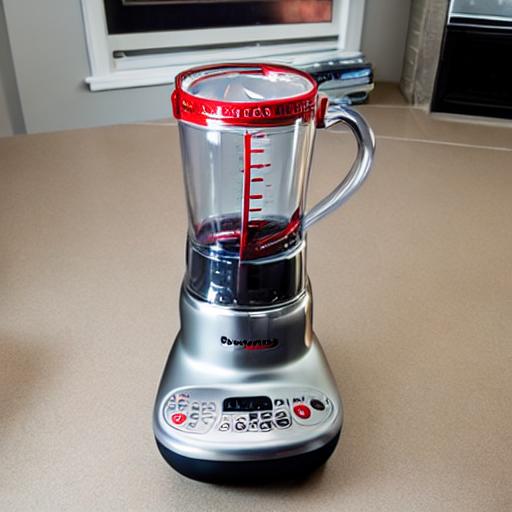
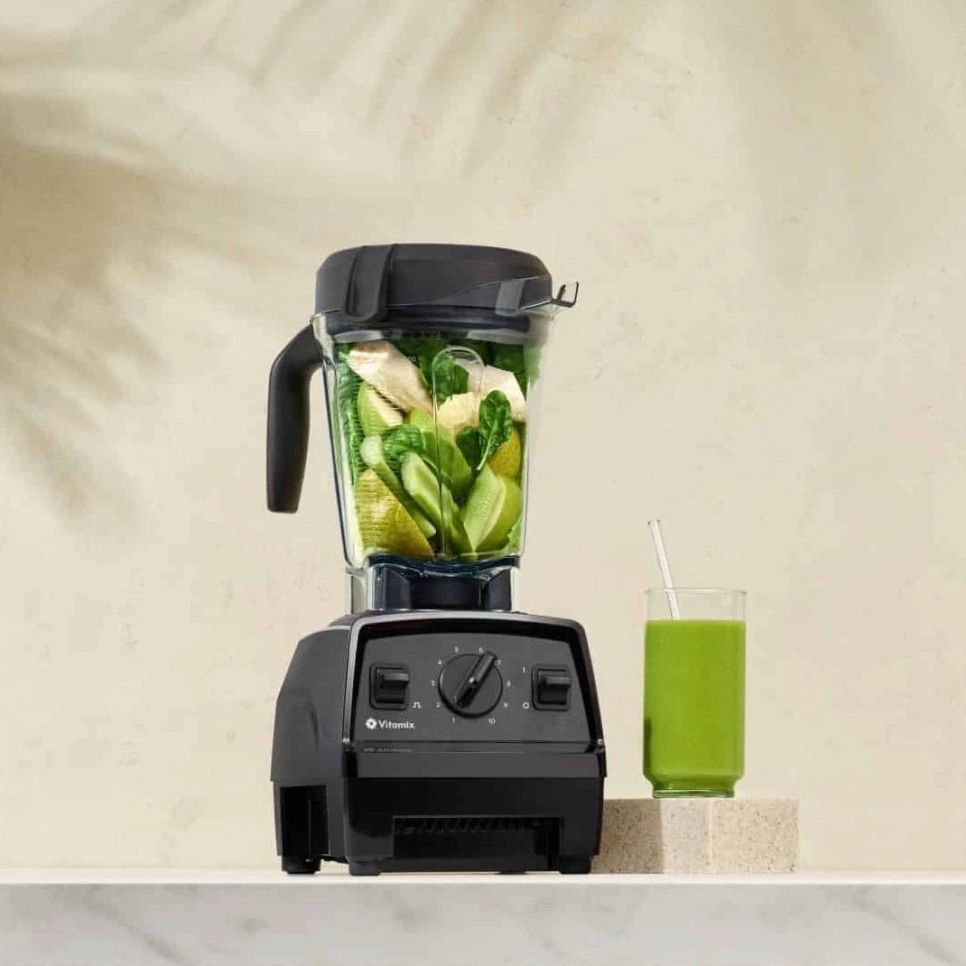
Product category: items_blender
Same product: no